Peter Vanneck

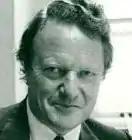

Air Commodore Sir Peter Beckford Rutgers Vanneck (7 January 1922 – 2 August 1999) was a British Royal Navy officer, fighter pilot, engineer, stockbroker and politician. He made notable contributions to Anglo-French relations as Lord Mayor of London and as a Member of the European Parliament.